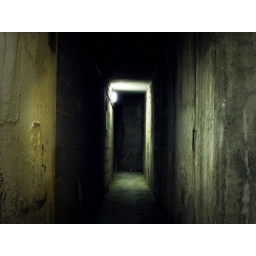
under street level, silent hill stylee